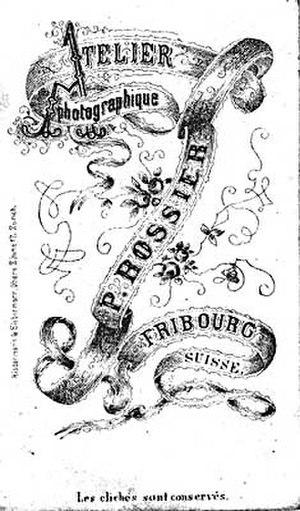
Pierre Joseph Rossier, né le 16 juillet 1829 à Grandsivaz en Suisse et mort le 22 octobre 1886 dans le 14ème arrondissement de Paris en France, est un photographe suisse, pionnier de la photographie en Asie. Ses photographies à l'albumine, ses stéréogrammes et ses cartes de visite représentent des portraits et des paysages naturels ou urbains.